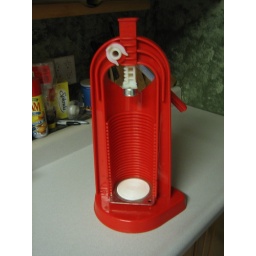
The bottle capper in all its plastic glory